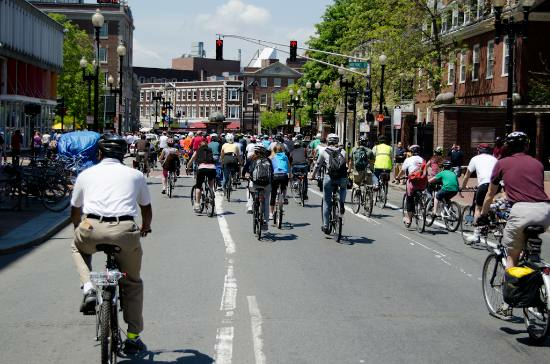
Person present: Yes